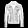
Label: Coat